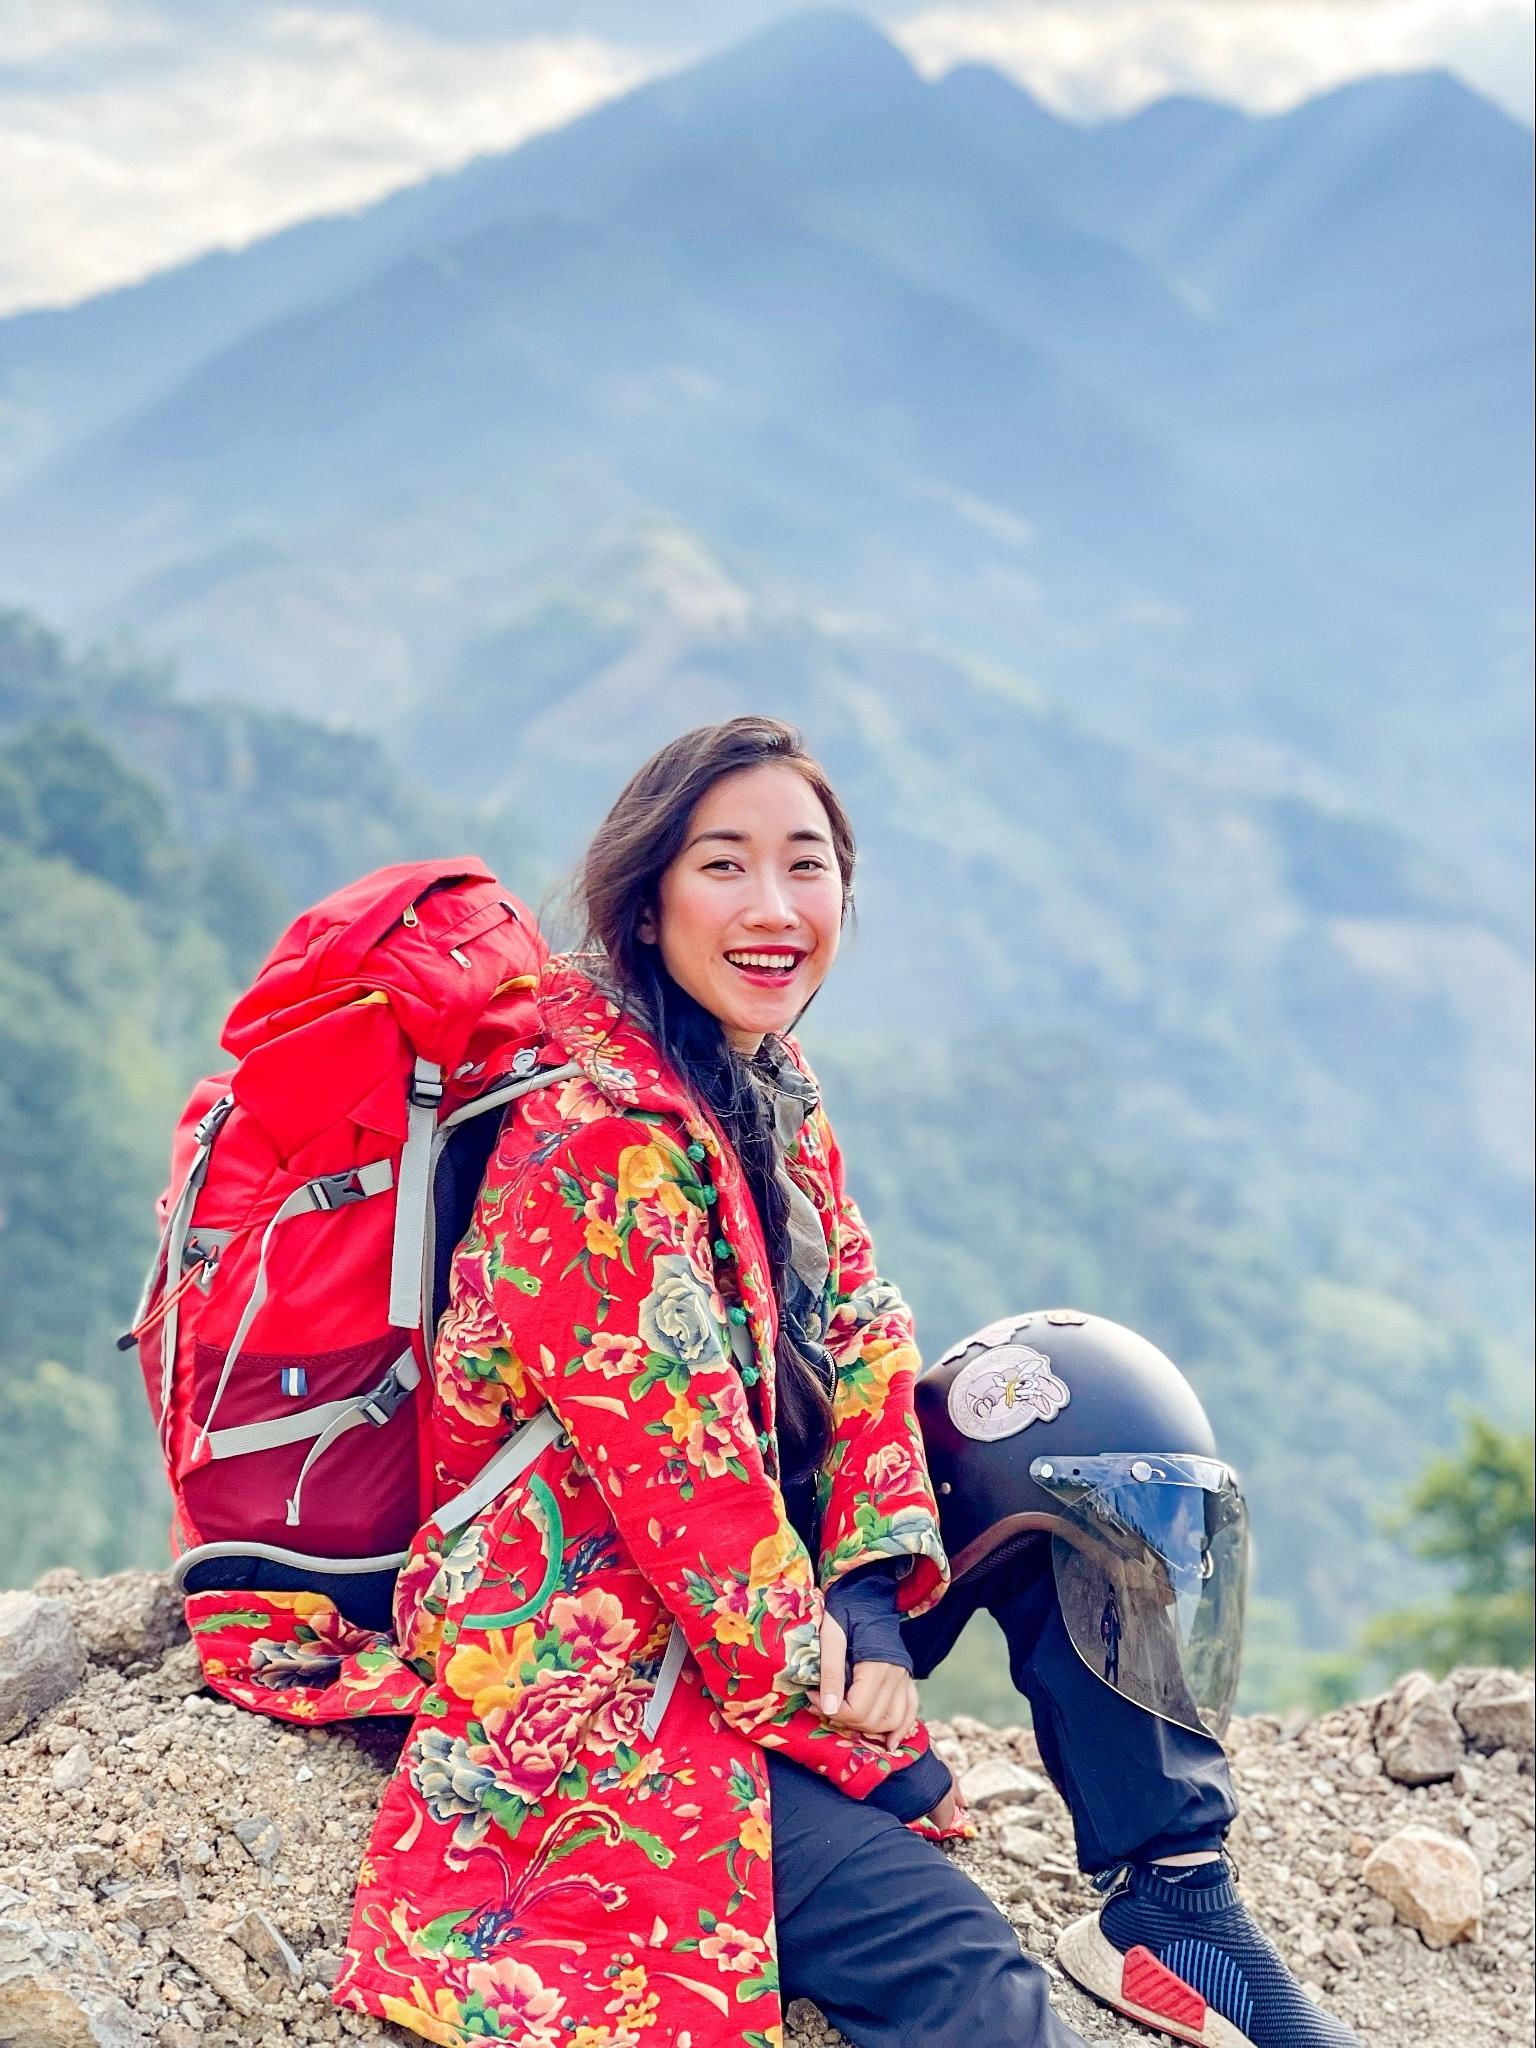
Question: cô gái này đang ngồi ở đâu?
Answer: cô ấy đang ngồi trên vách núi